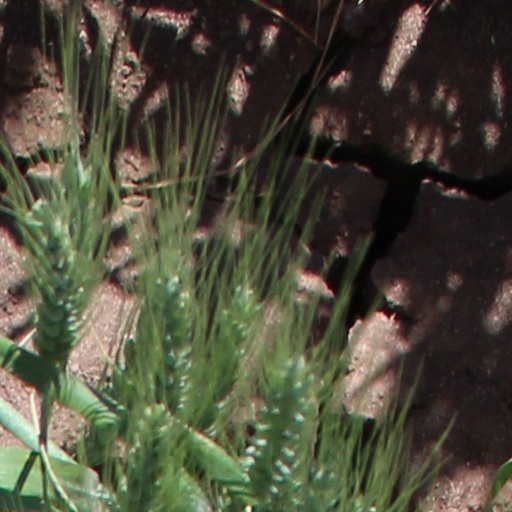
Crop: wheat